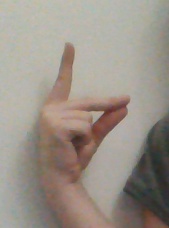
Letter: ta